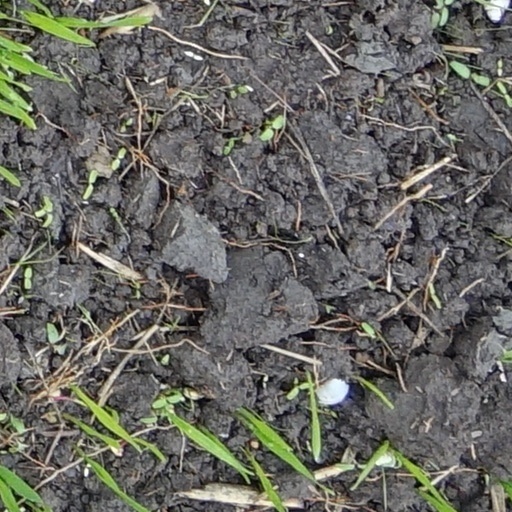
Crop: wheat